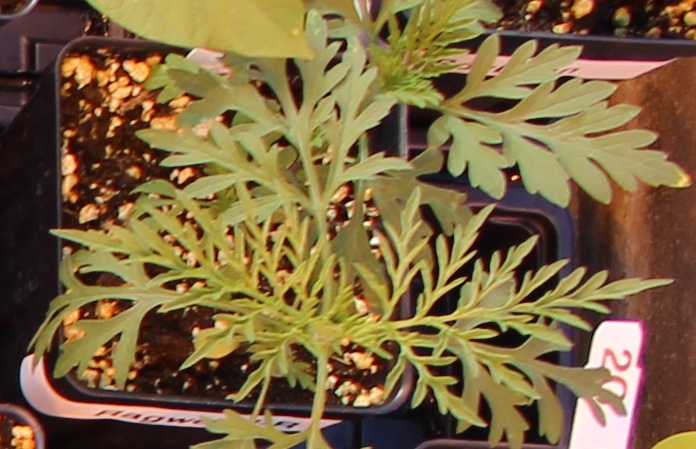
Label: Ragweed